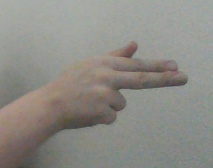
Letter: ghain